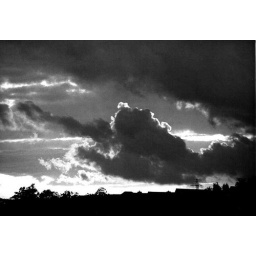
Silouette of thunder clouds in an otherwise clear sky